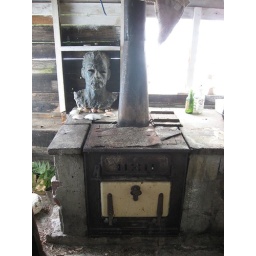
Owen and the oven he dragged over the hill